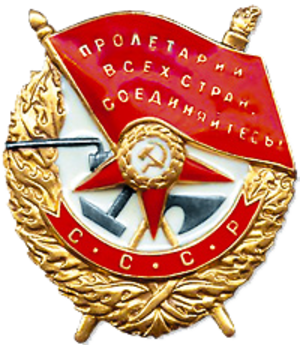
Constantin Rokossovski, né le 21 décembre 1896 à Varsovie ou à Velikié Louki et mort le 3 août 1968, est un officier supérieur soviétique.
Les décorations dans cette liste sont des décorations de l'ex-Union Soviétique décernées pour reconnaître des réalisations militaires et civiles. Certaines de ces récompenses ont été abolies suite à la dissolution de l'Union soviétique, alors que d'autres sont conservées par la Fédération de Russie à partir de 1991 et furent simplement retravaillées afin d'abroger les signes communistes.